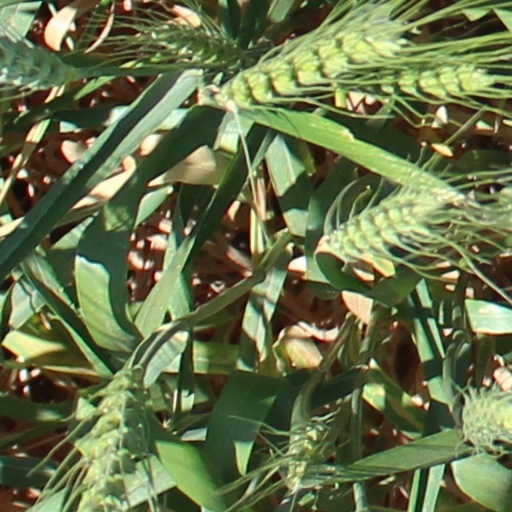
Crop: wheat